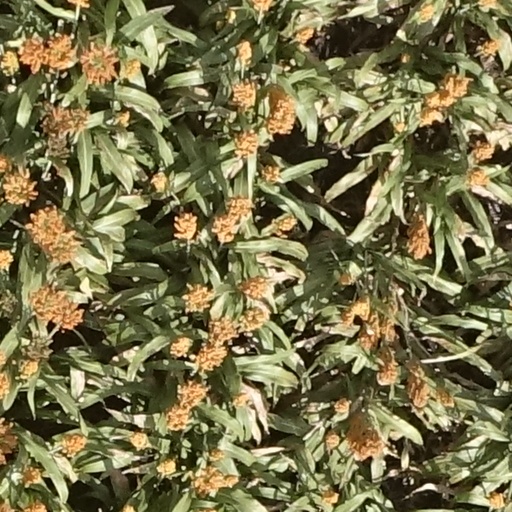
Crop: sorghum